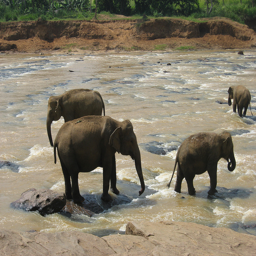
four elephants in a small river with trees in the background
A herd of elephants walking along a stove covered river.
Four elephants standing in a river getting a drink.
A group of four elephants in a shallow river standing close to one another in the water.
The elephants are playing in the muddy water.